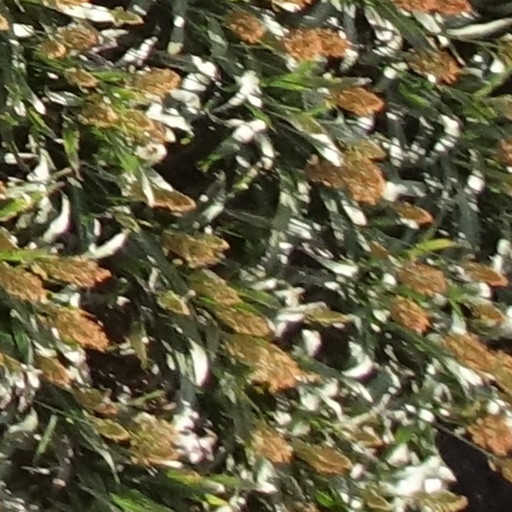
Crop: sorghum